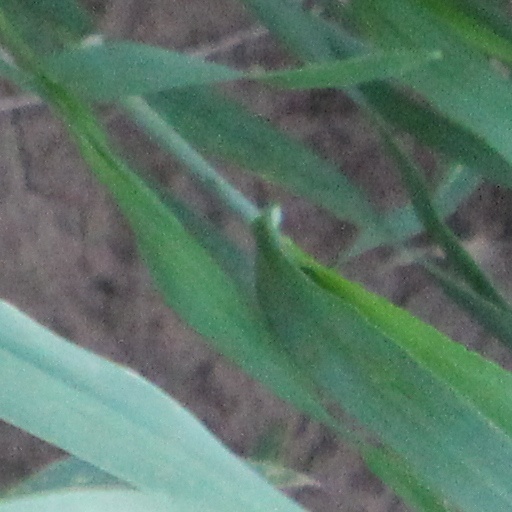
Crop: wheat